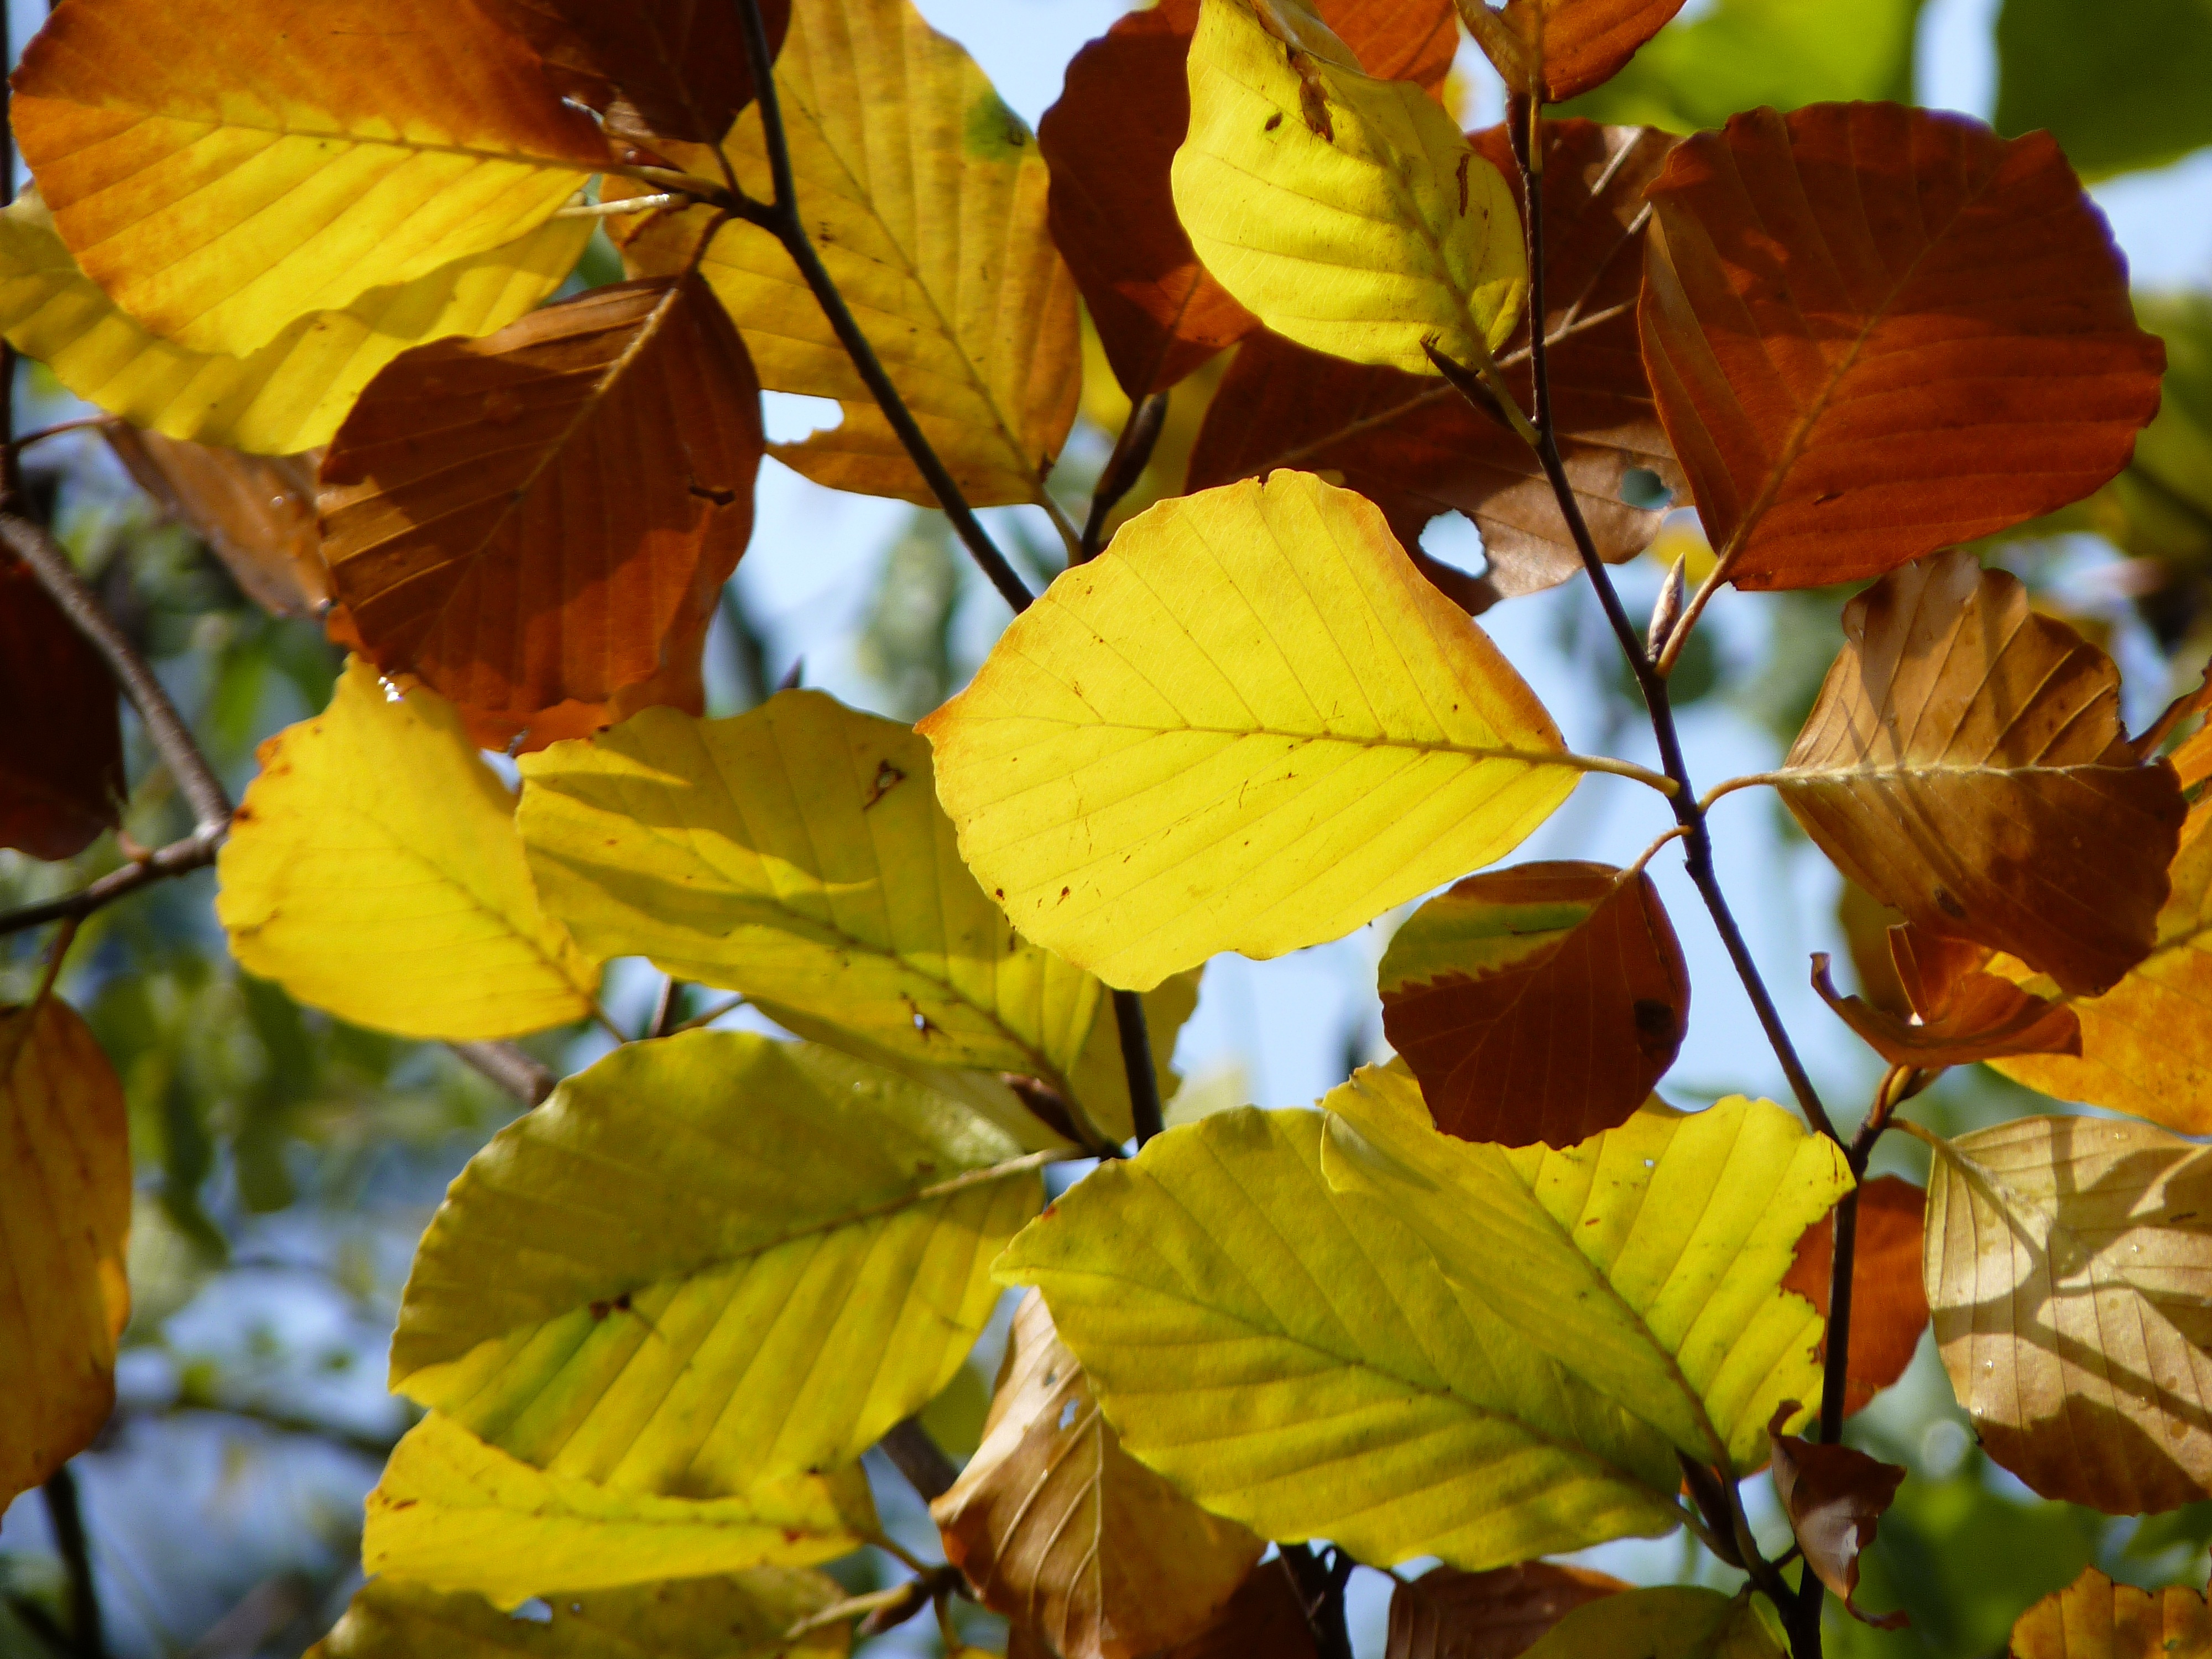
tree, nature, forest, branch, plant, sun, sunlight, leaf, flower, golden, autumn, botany, yellow, season, leaves, deciduous, fall foliage, flowering plant, maidenhair tree, plant stem, woody plant